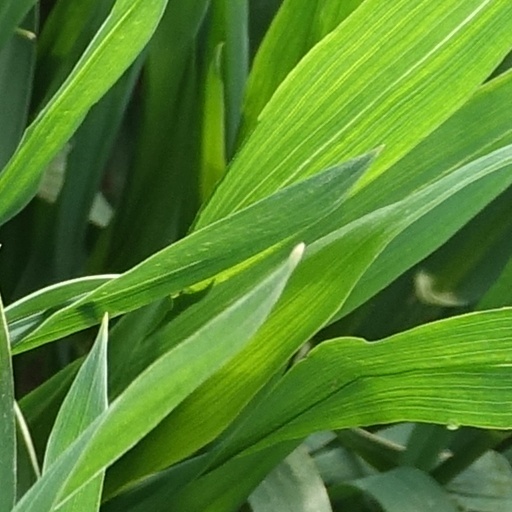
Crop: wheat